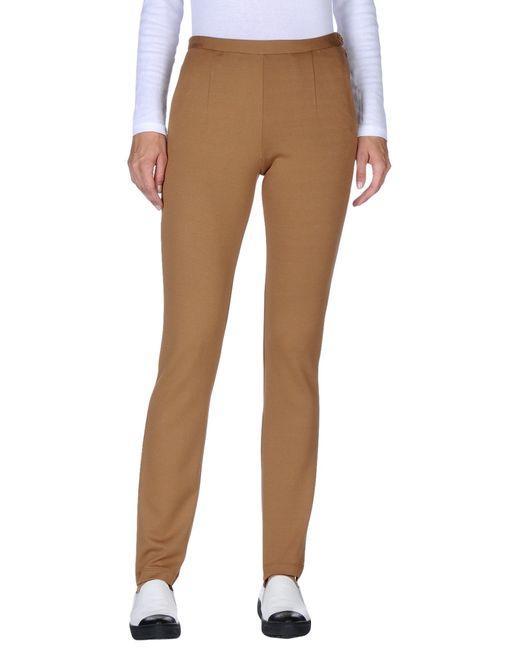
braune Abendgarderobe taillierte Hose, Baumwolle